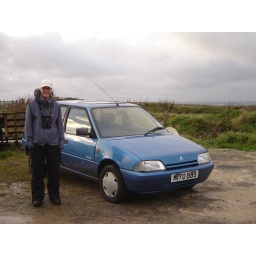
the doors don't shut properly and it had water in the footwells, but it goes!